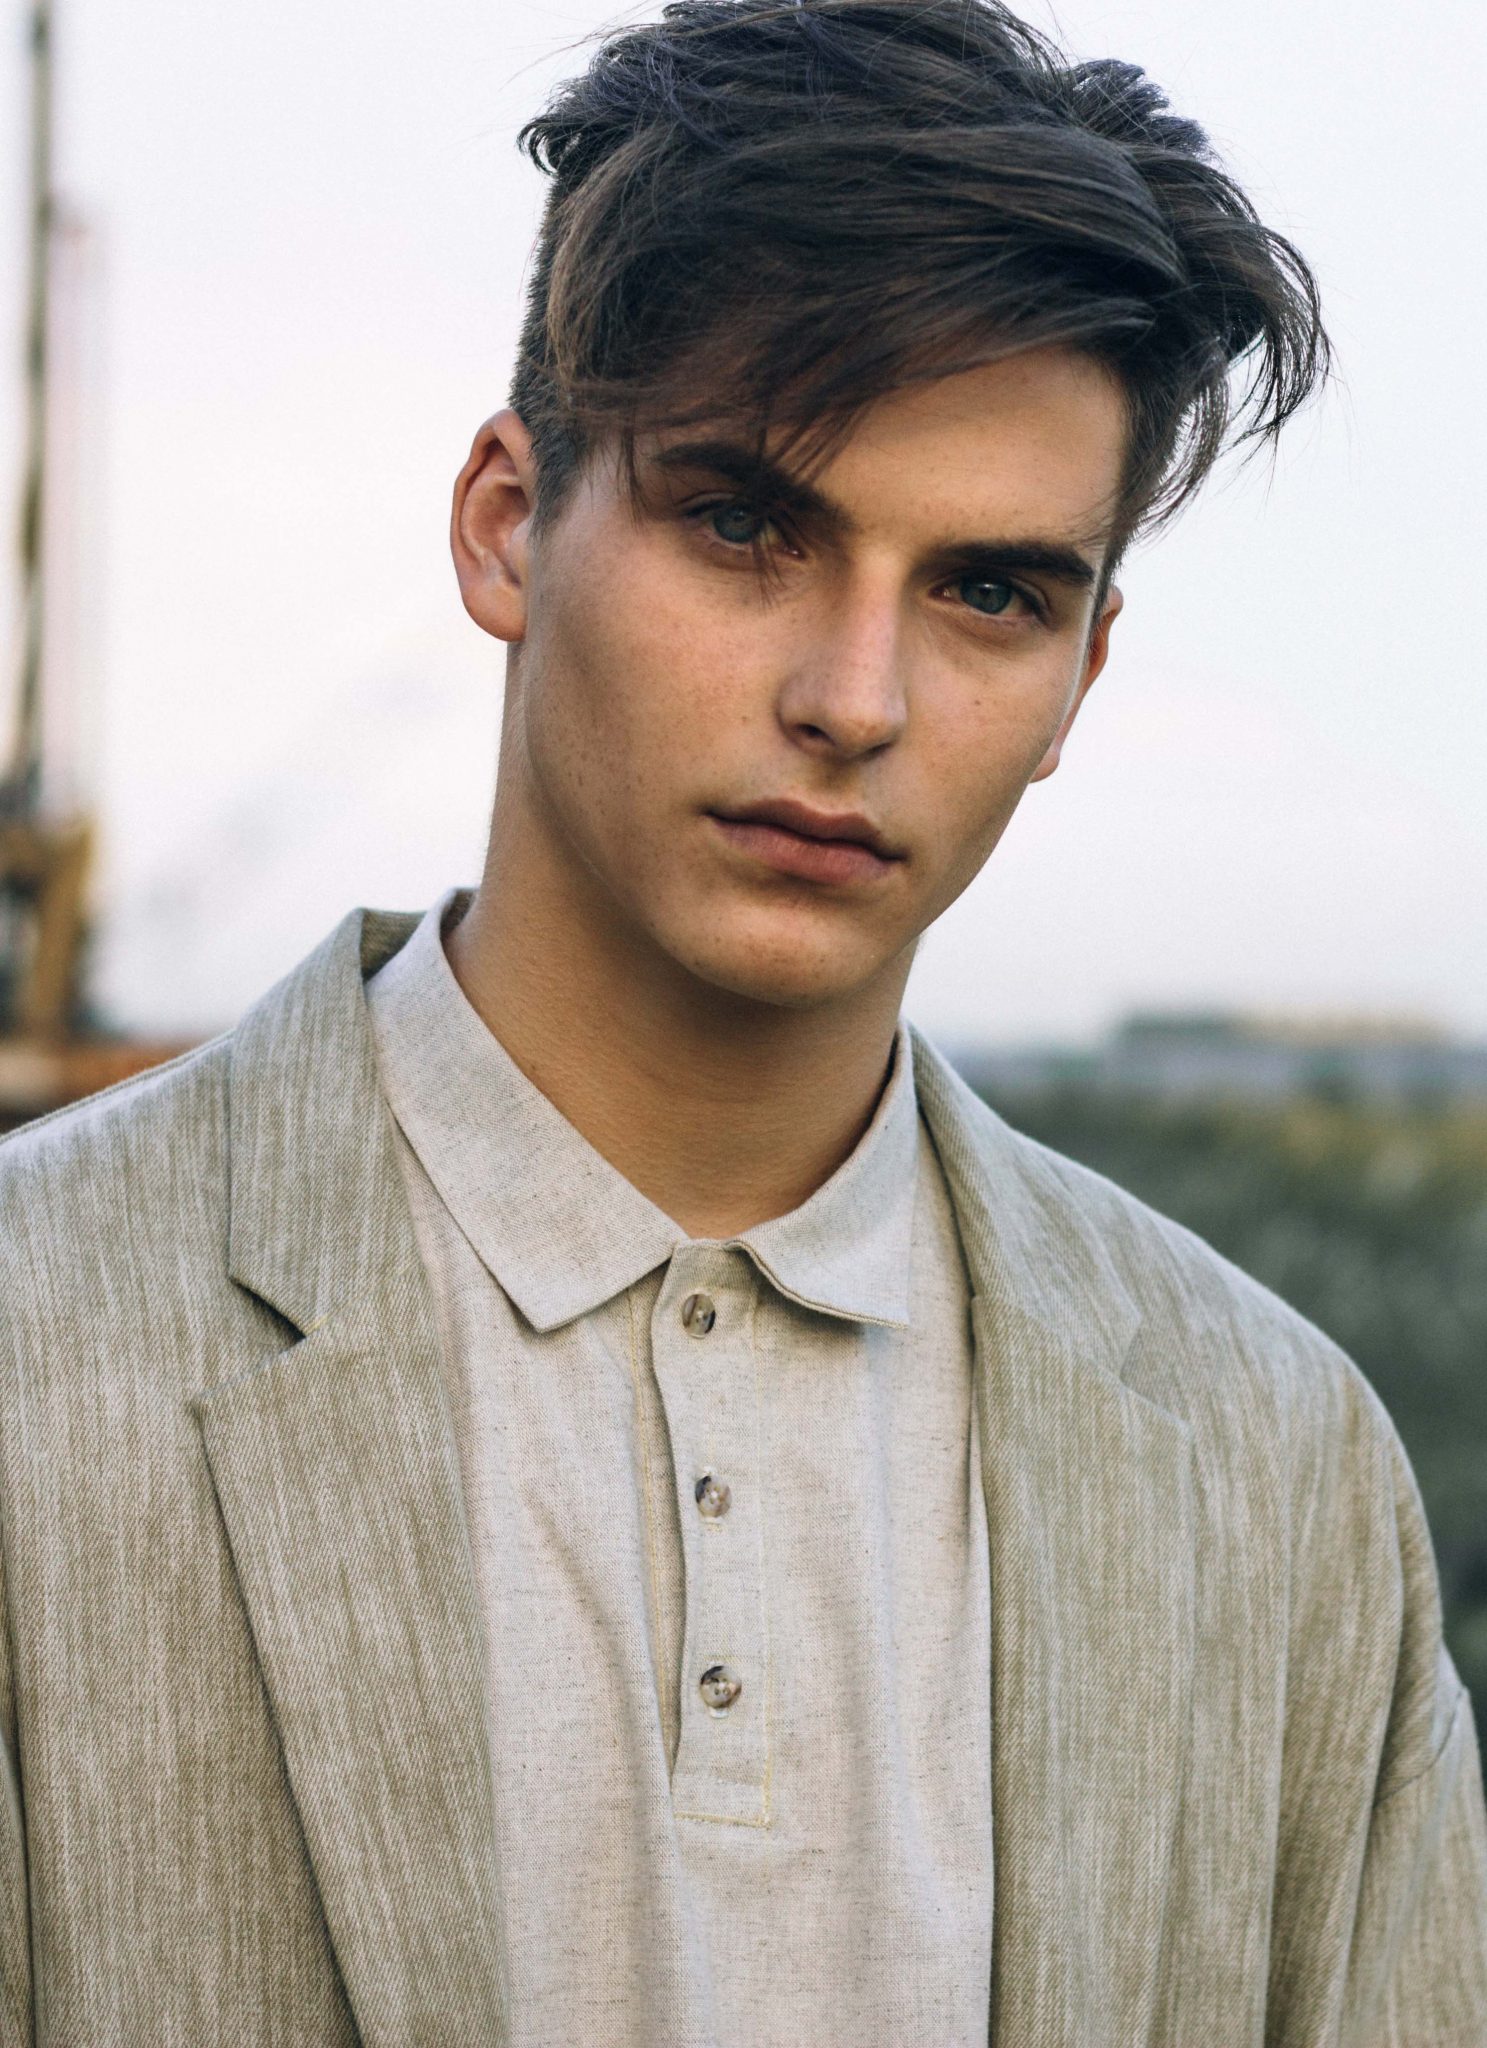
Gender: men